Tlaxcoaque

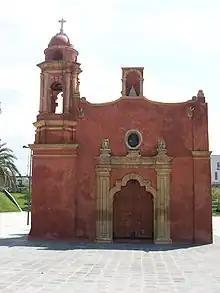
The chapel

Plaza Tlaxcoaque with its small chapel was constructed in the 17th century. It marks the beginning of 20 de Noviembre Avenue, which was built in 1936 to commemorate the 26th anniversary of the armed uprising of Francisco I. Madero in 1910. From Tlaxocaque, one can see all the way to the Zocalo. The plaza has been traditionally considered to be the south entrance to the historic center of Mexico City and for much of the city's history, this place marked the southern border. Today, it is on the border of the historic center and Colonia Obrera.